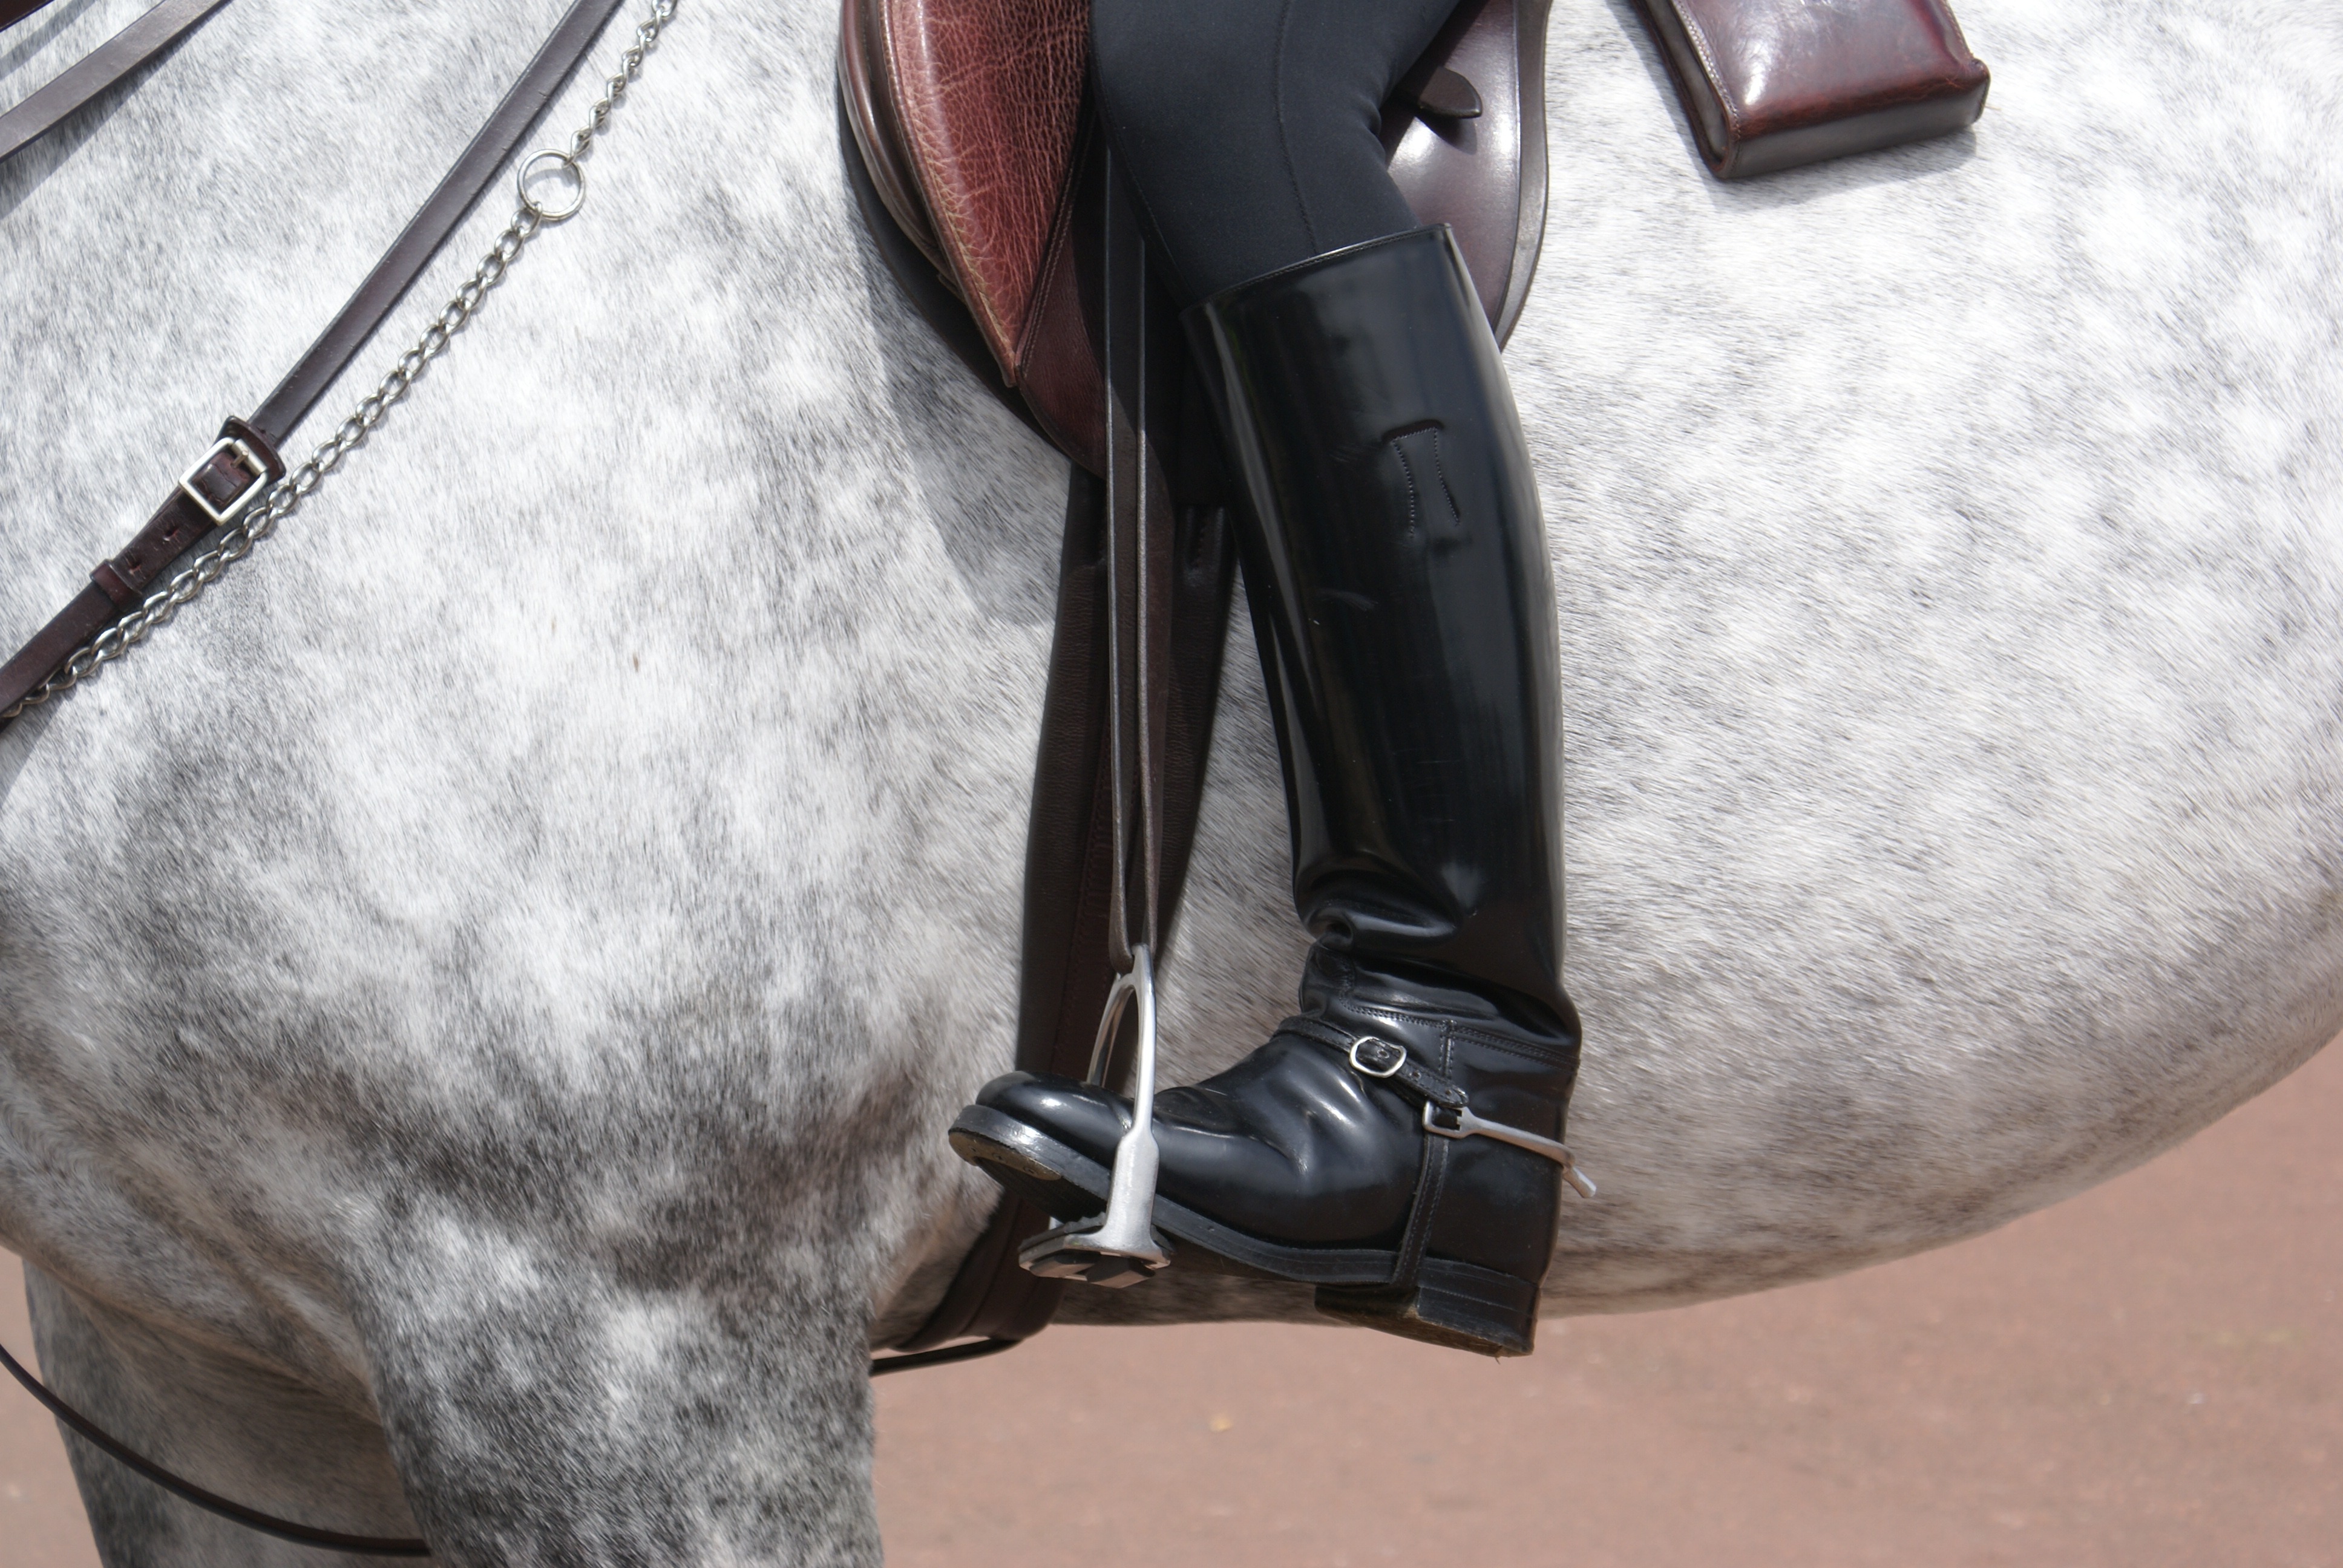
outdoor, leather, animal, rider, wild, boot, soldier, livestock, ranch, horse, rein, mammal, stallion, parade, bridle, riding, horses, jockey, domestic, domestic animals, halter, horse race, race horse, horse harness, horse tack